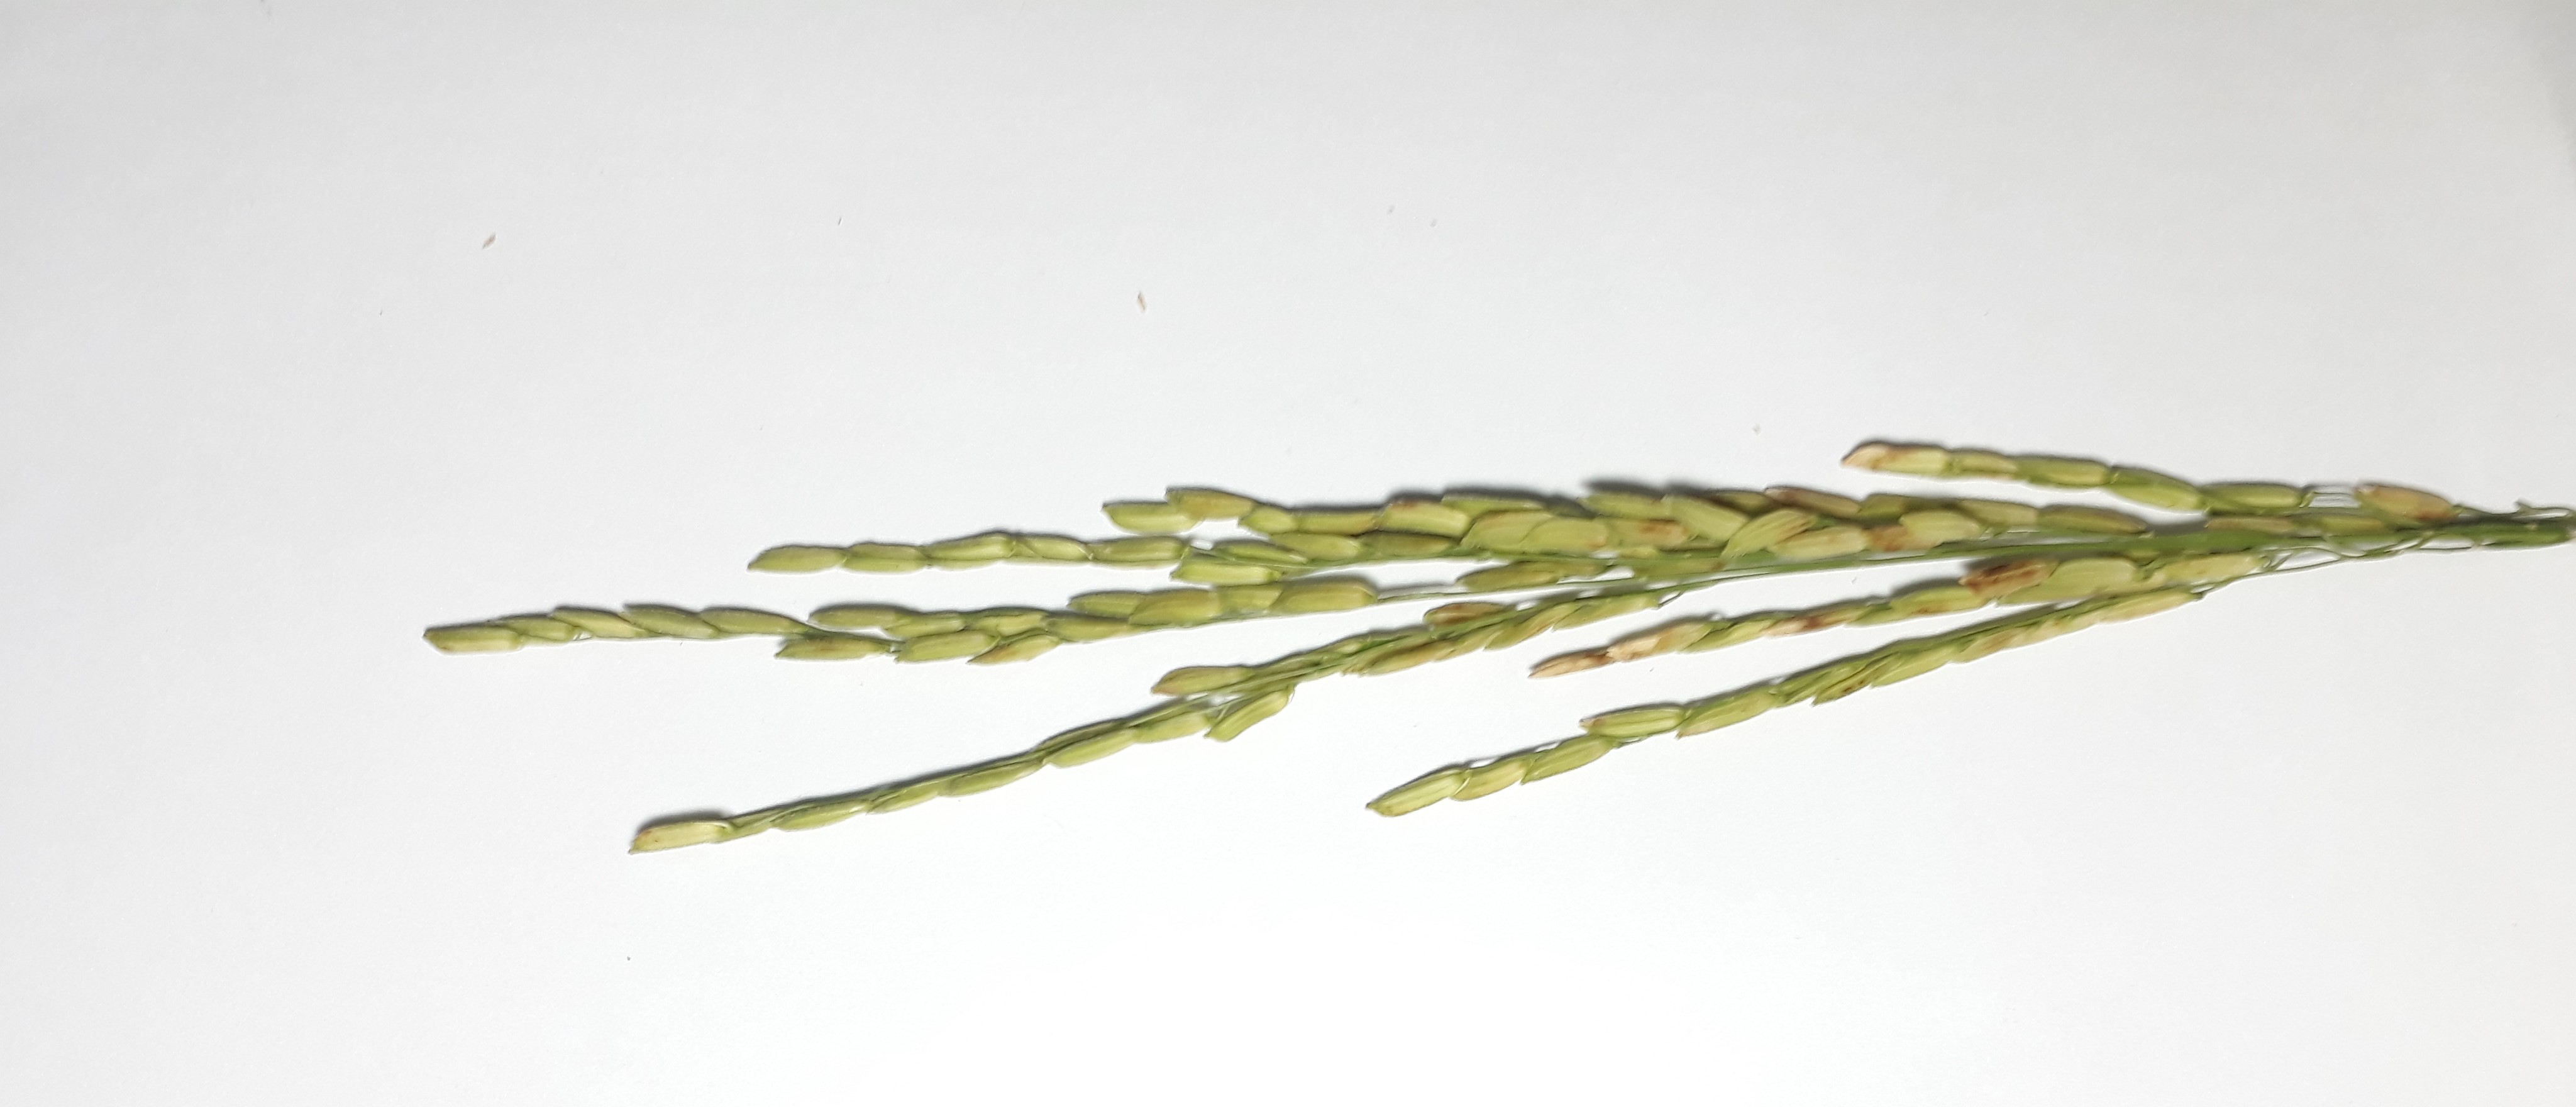
Label: Healthy